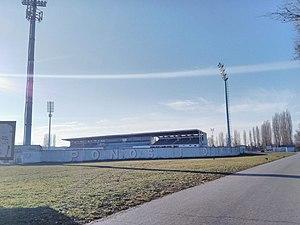
Le stade Cibalia est un stade de football situé à Vinkovci en Croatie où le club de football le HNK Cibalia joue et s'entraîne. Il a une capacité de 9 958 places.